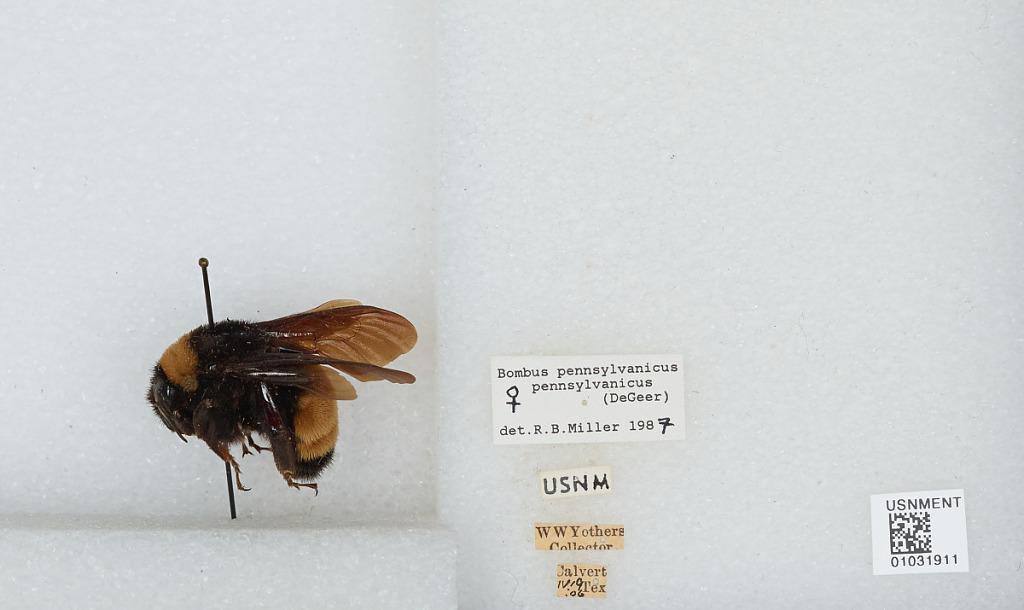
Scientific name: Bombus (Fervidobombus) pensylvanicus pensylvanicus (De Geer)
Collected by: W. Yothers
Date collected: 1906-4-19
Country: United States
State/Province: Texas
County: Robertson
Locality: Calvert
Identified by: Miller, R. B.